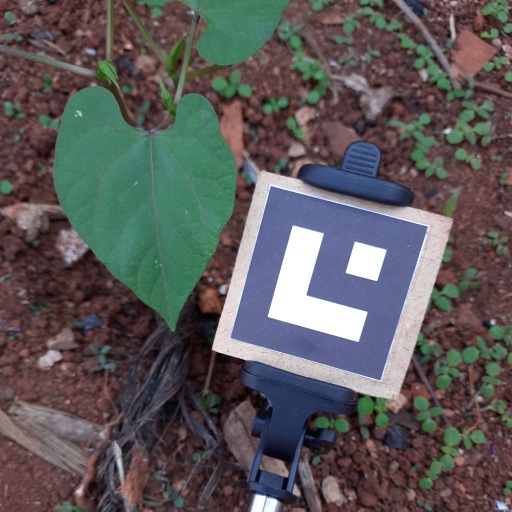
Observations: flat surface, no eating holes, under shade